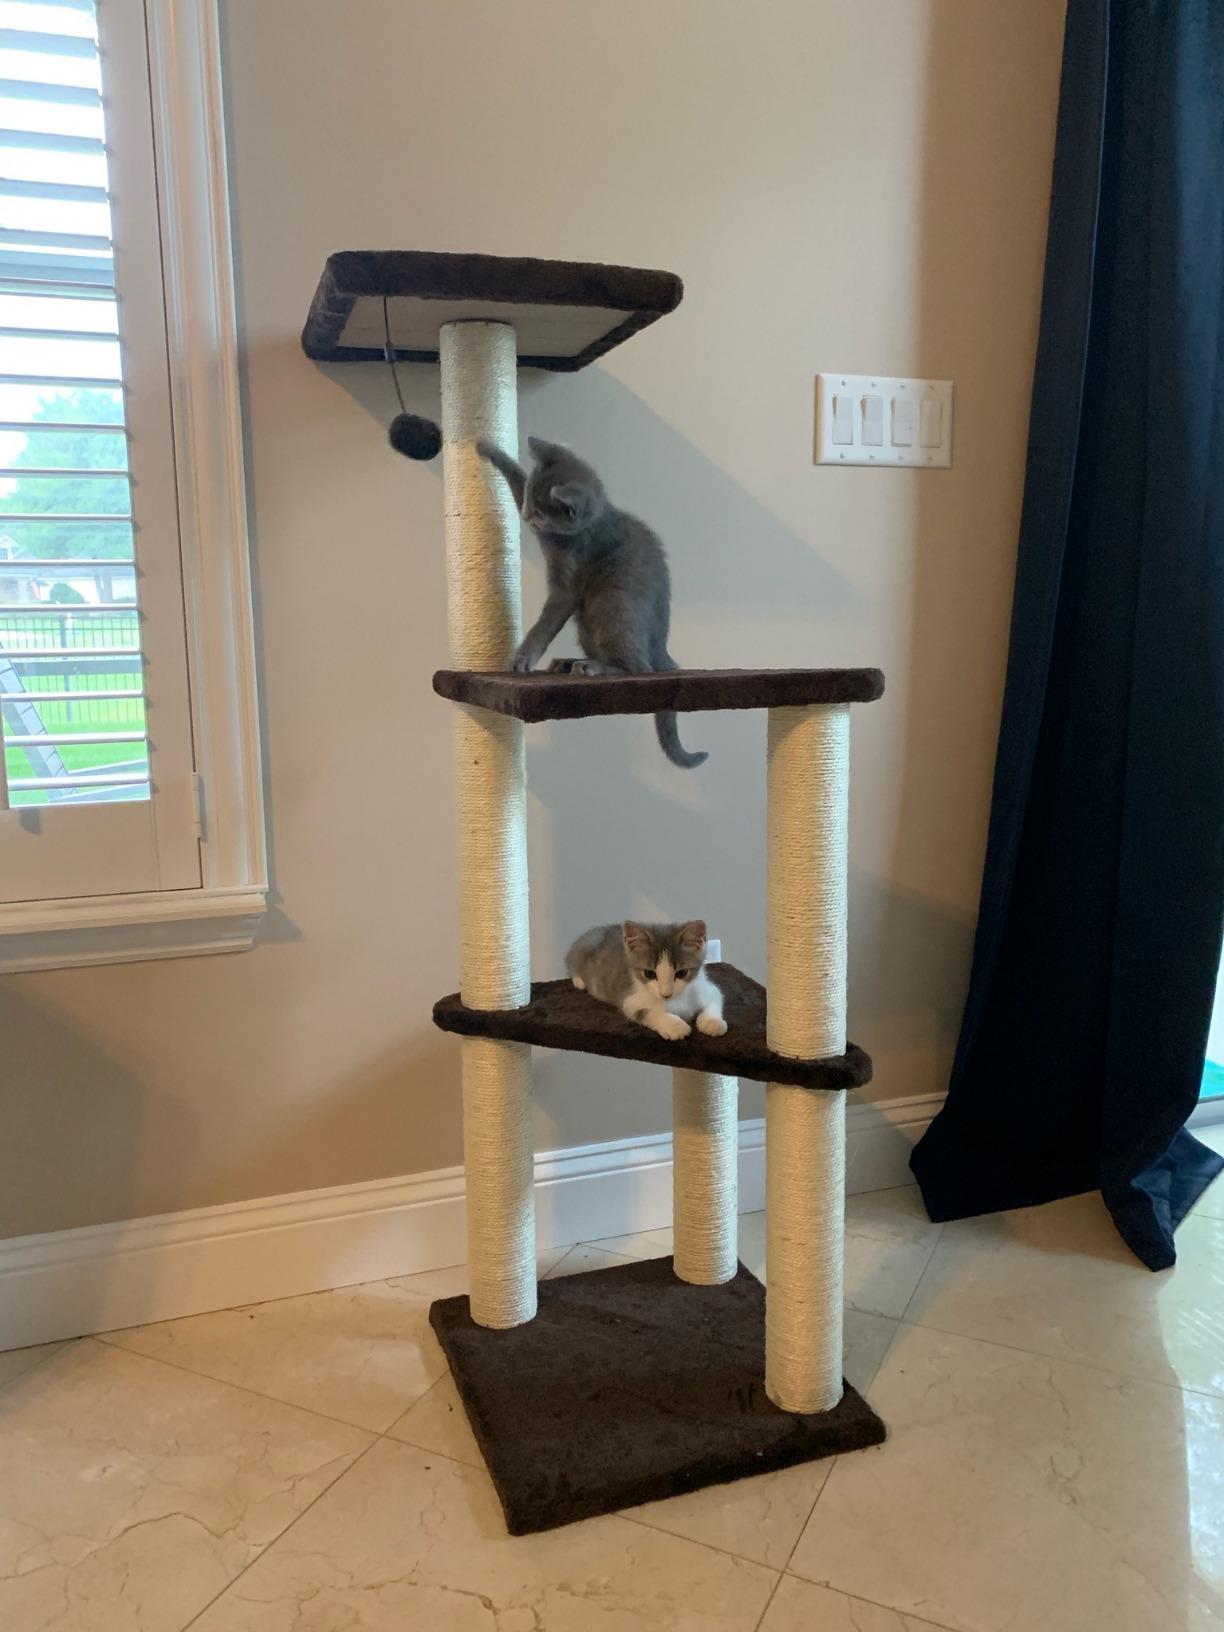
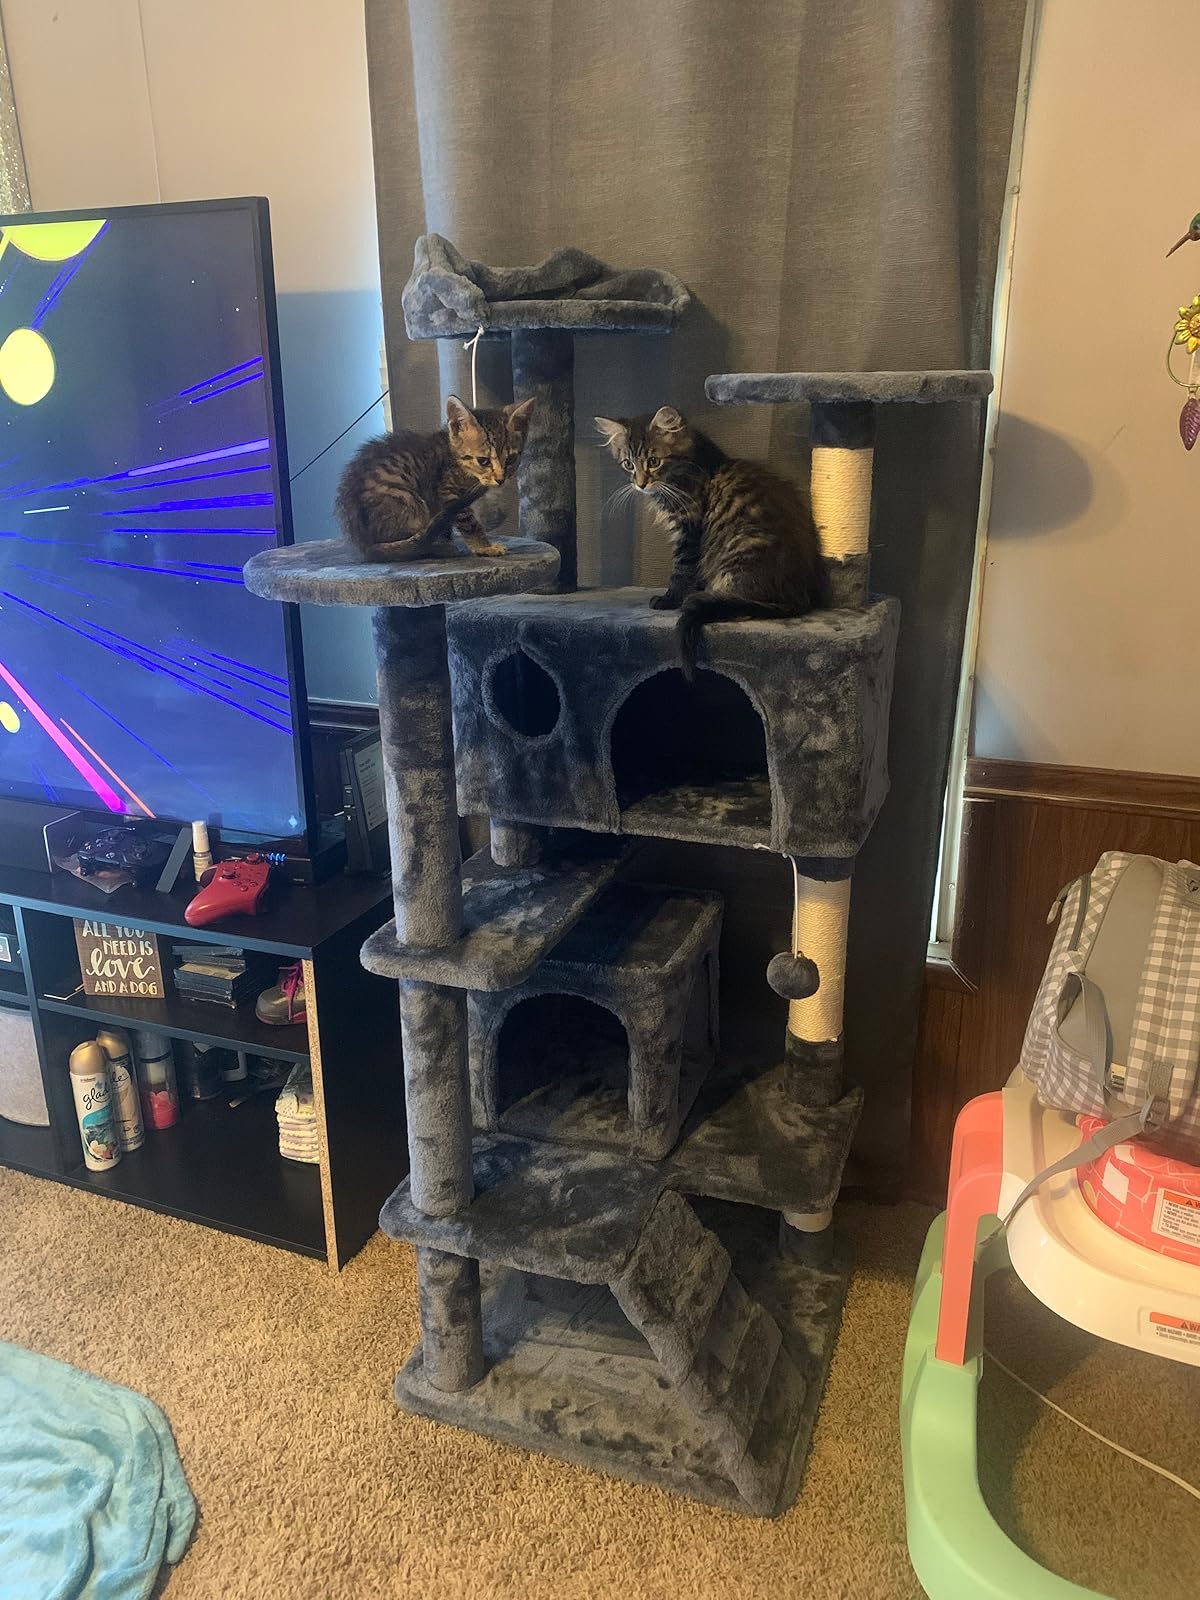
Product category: items_cat tree
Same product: no